Viva Tattersall

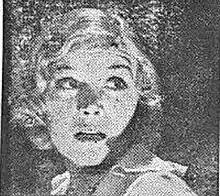

Viva Tattersall (1898–1989) was the stage name of British stage and film actress, playwright and sculptor, Vera Tattersall, who settled in the United States.